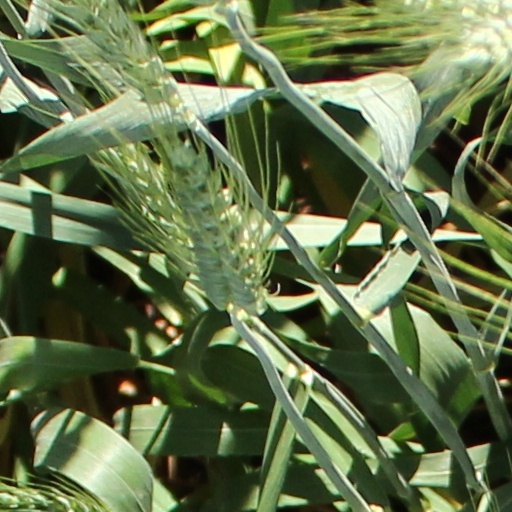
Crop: wheat